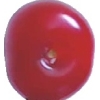
Label: cherry_sour